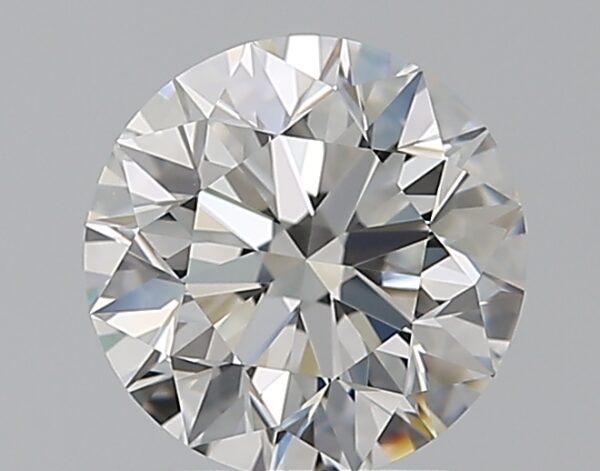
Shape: round
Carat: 1.6
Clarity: VVS1
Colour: G
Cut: EX
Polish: EX
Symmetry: EX
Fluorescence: F
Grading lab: GIA
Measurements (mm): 7.37 x 7.42 x 4.69